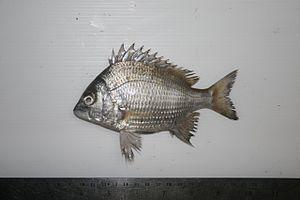
Acanthopagrus berda est une espèce de poissons marins de la famille des Sparidés, également appelé Pagre berda, ou pagre picnic.